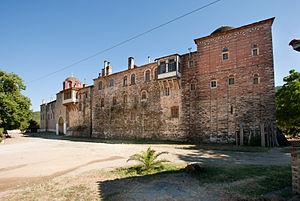
Le monastère de Konstamonitou est un des vingt monastères orthodoxes de la République monastique du Mont-Athos, dont il occupe la dernière place dans le classement hiérarchique.